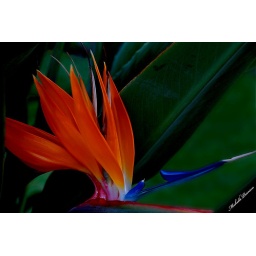
A flower I found hidden within it's dark surrounding leaves while walking in my Burbank neighborhood.